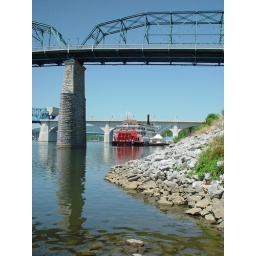
Walnut Street Bridge &amp;amp; Delta Queen river boat in Downtown Chattanooga